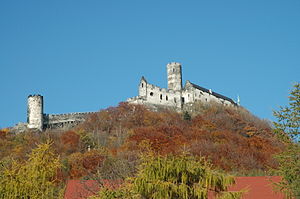
Doksy
Slottet Bezděz
Doksy er en by i distriktet Ceska Lipa, dvs. regionen Liberec i den nordlige del af Tjekkiet. Byen ligger ved bredden af søen Mácha, og den bruges derfor som sommerferiested. Doksy har 5.206 indbyggere, og den er hovedby i kommunen Doksy.